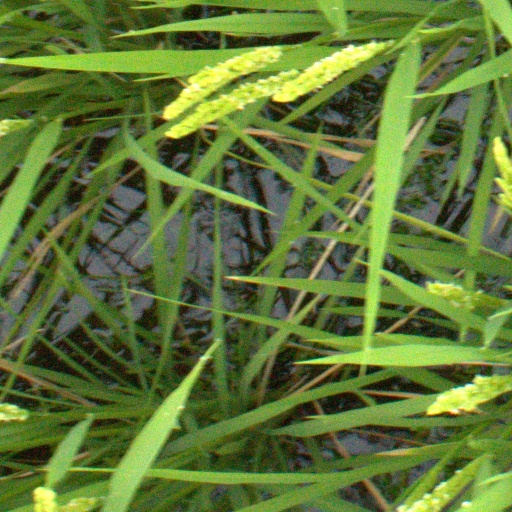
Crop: rice